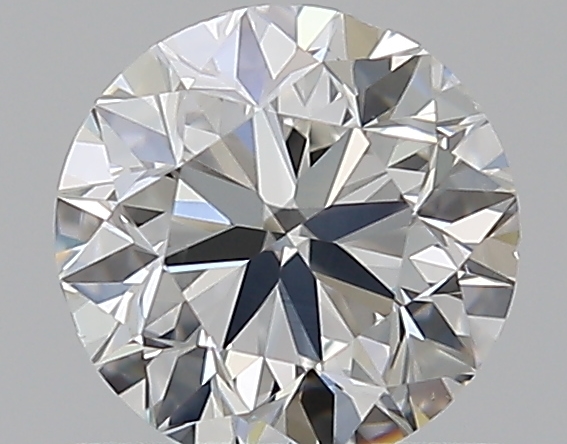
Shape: round
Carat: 0.7
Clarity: VS2
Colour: G
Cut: VG
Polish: EX
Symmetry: VG
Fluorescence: N
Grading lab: GIA
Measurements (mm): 5.51 x 5.57 x 3.57